Cuisine of Carmarthenshire

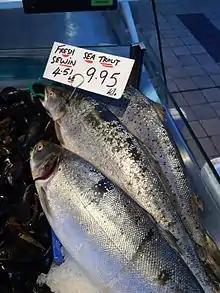
Sea trout (Sewin) caught by coracle in Carmarthenshire and on sale at Swansea Market.

"Fets y Cybydd", or the "Miser's Feast", was a very popular dish in Carmarthenshire 100 years ago. It was made in a saucepan, but can also be made in a casserole. The bottom of the dish is covered in peeled potatoes, and a sliced onion, with a little salt, covered with water and then brought to the boil. When the water is boiling, a few slices of bacon or a piece of ham are placed on top. The lid is replaced and the whole simmered until the potatoes are cooked, and the water absorbed. The miser was supposed to eat the potatoes one day, mashed up in the liquid, keeping the slices of bacon to be eaten out the next day with plain boiled potatoes.